Opening Ceremony (brand)

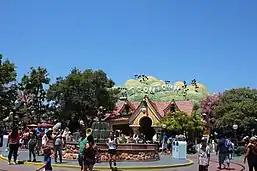
Disneyland Toontown

Drawing from all the latest trends, the designers presented a range of crafty knitwear, sporty graphics, prairie dresses and carpenter pants infused with enlarged and repeated prints of Mickey.